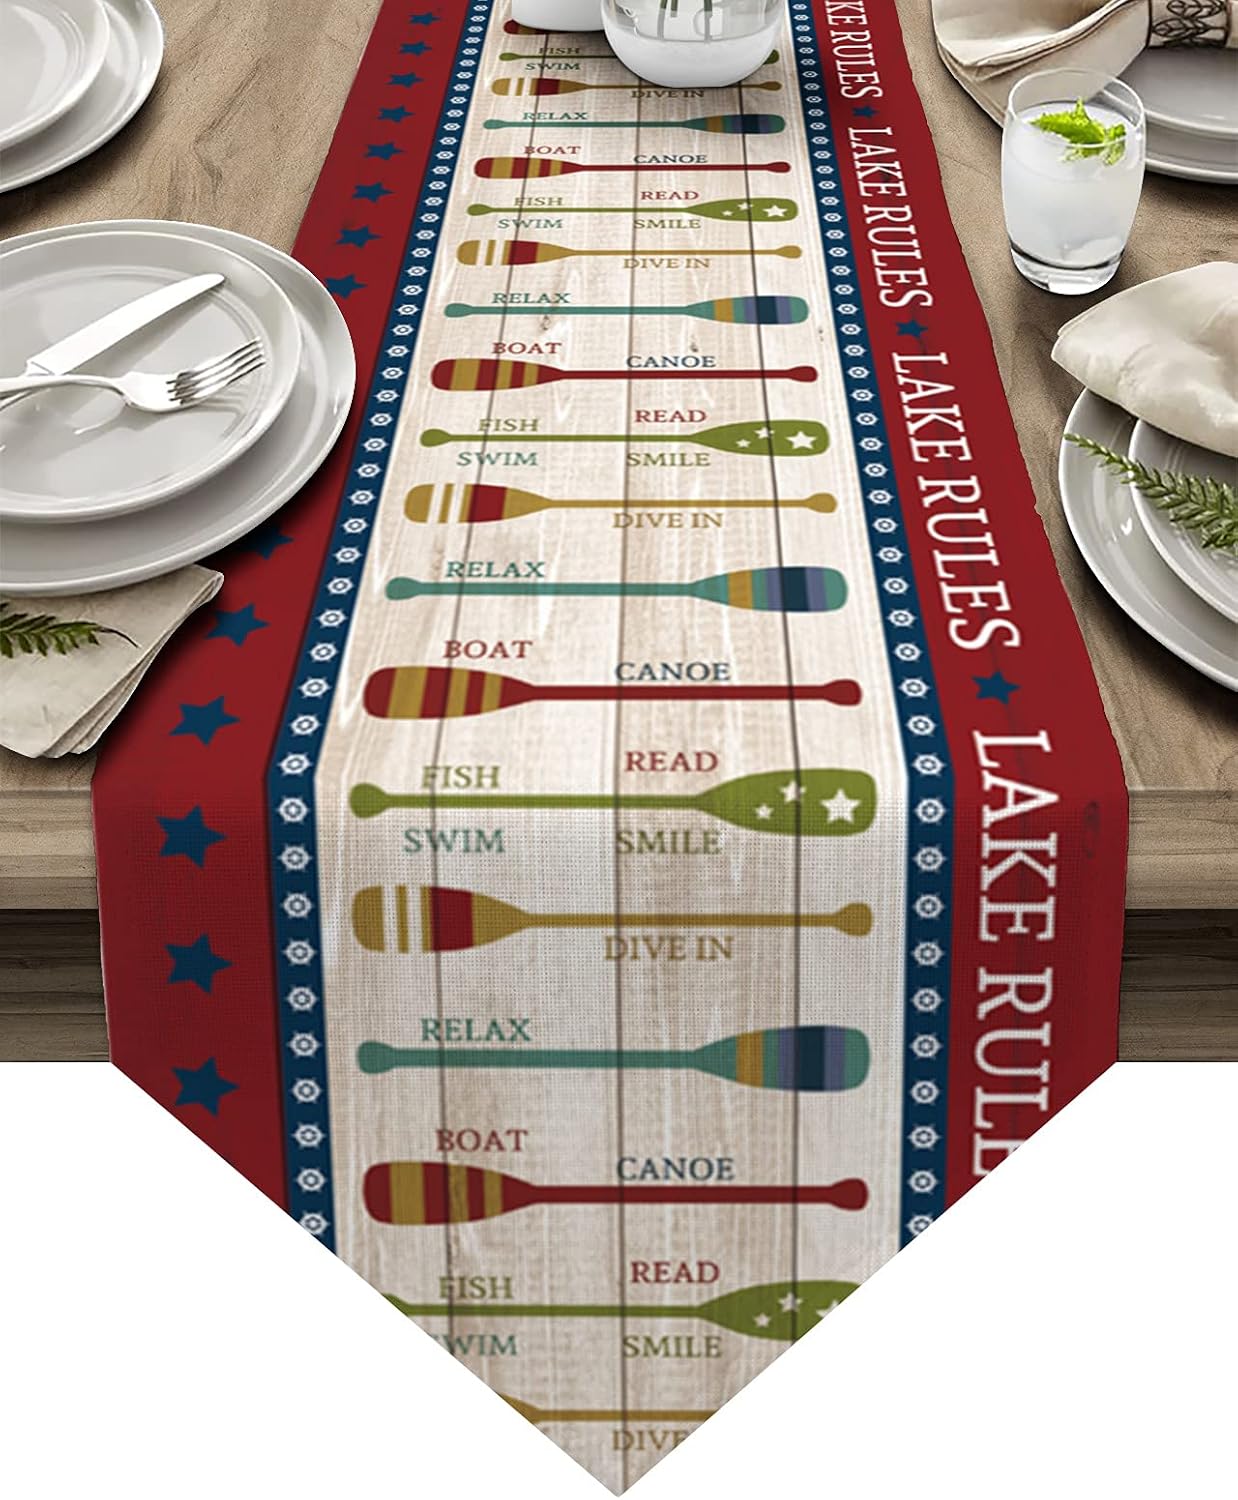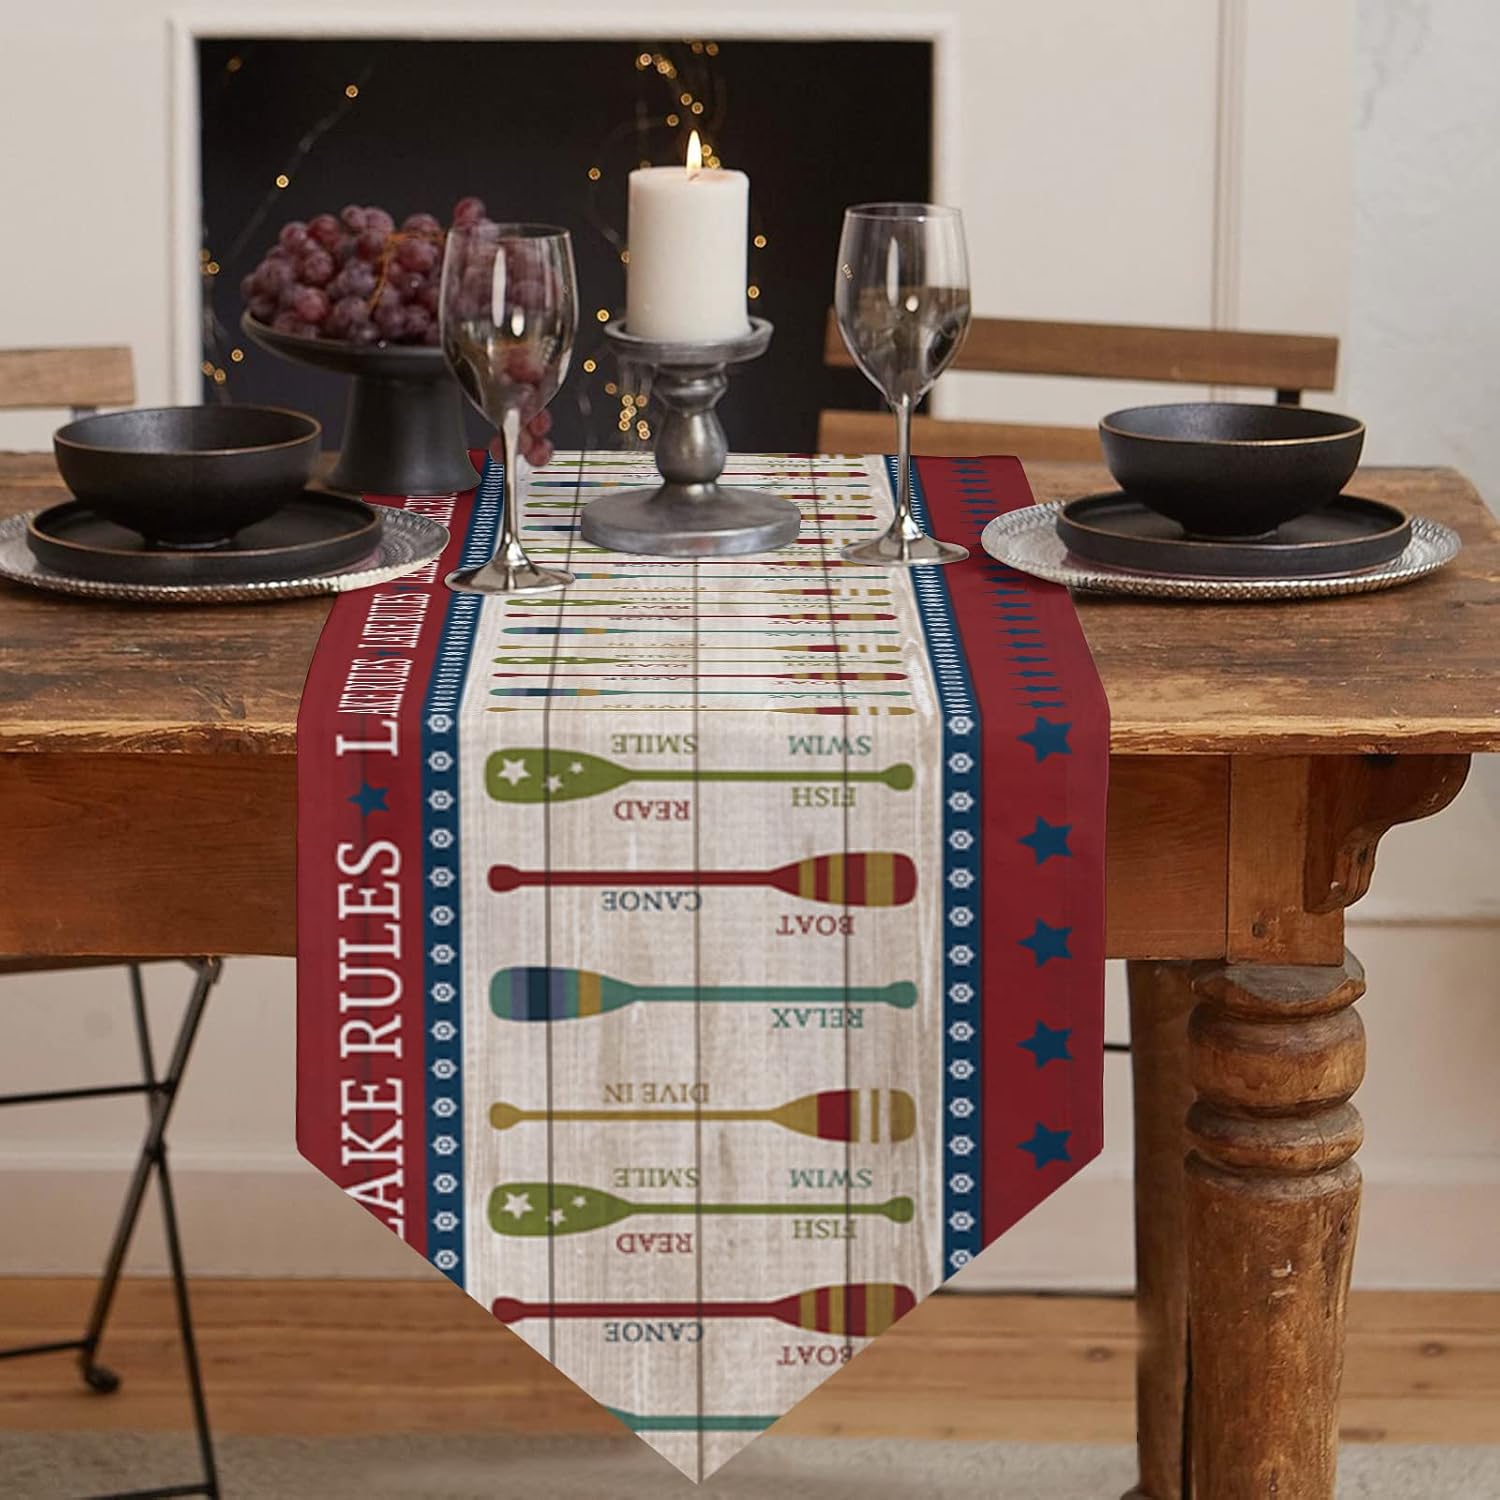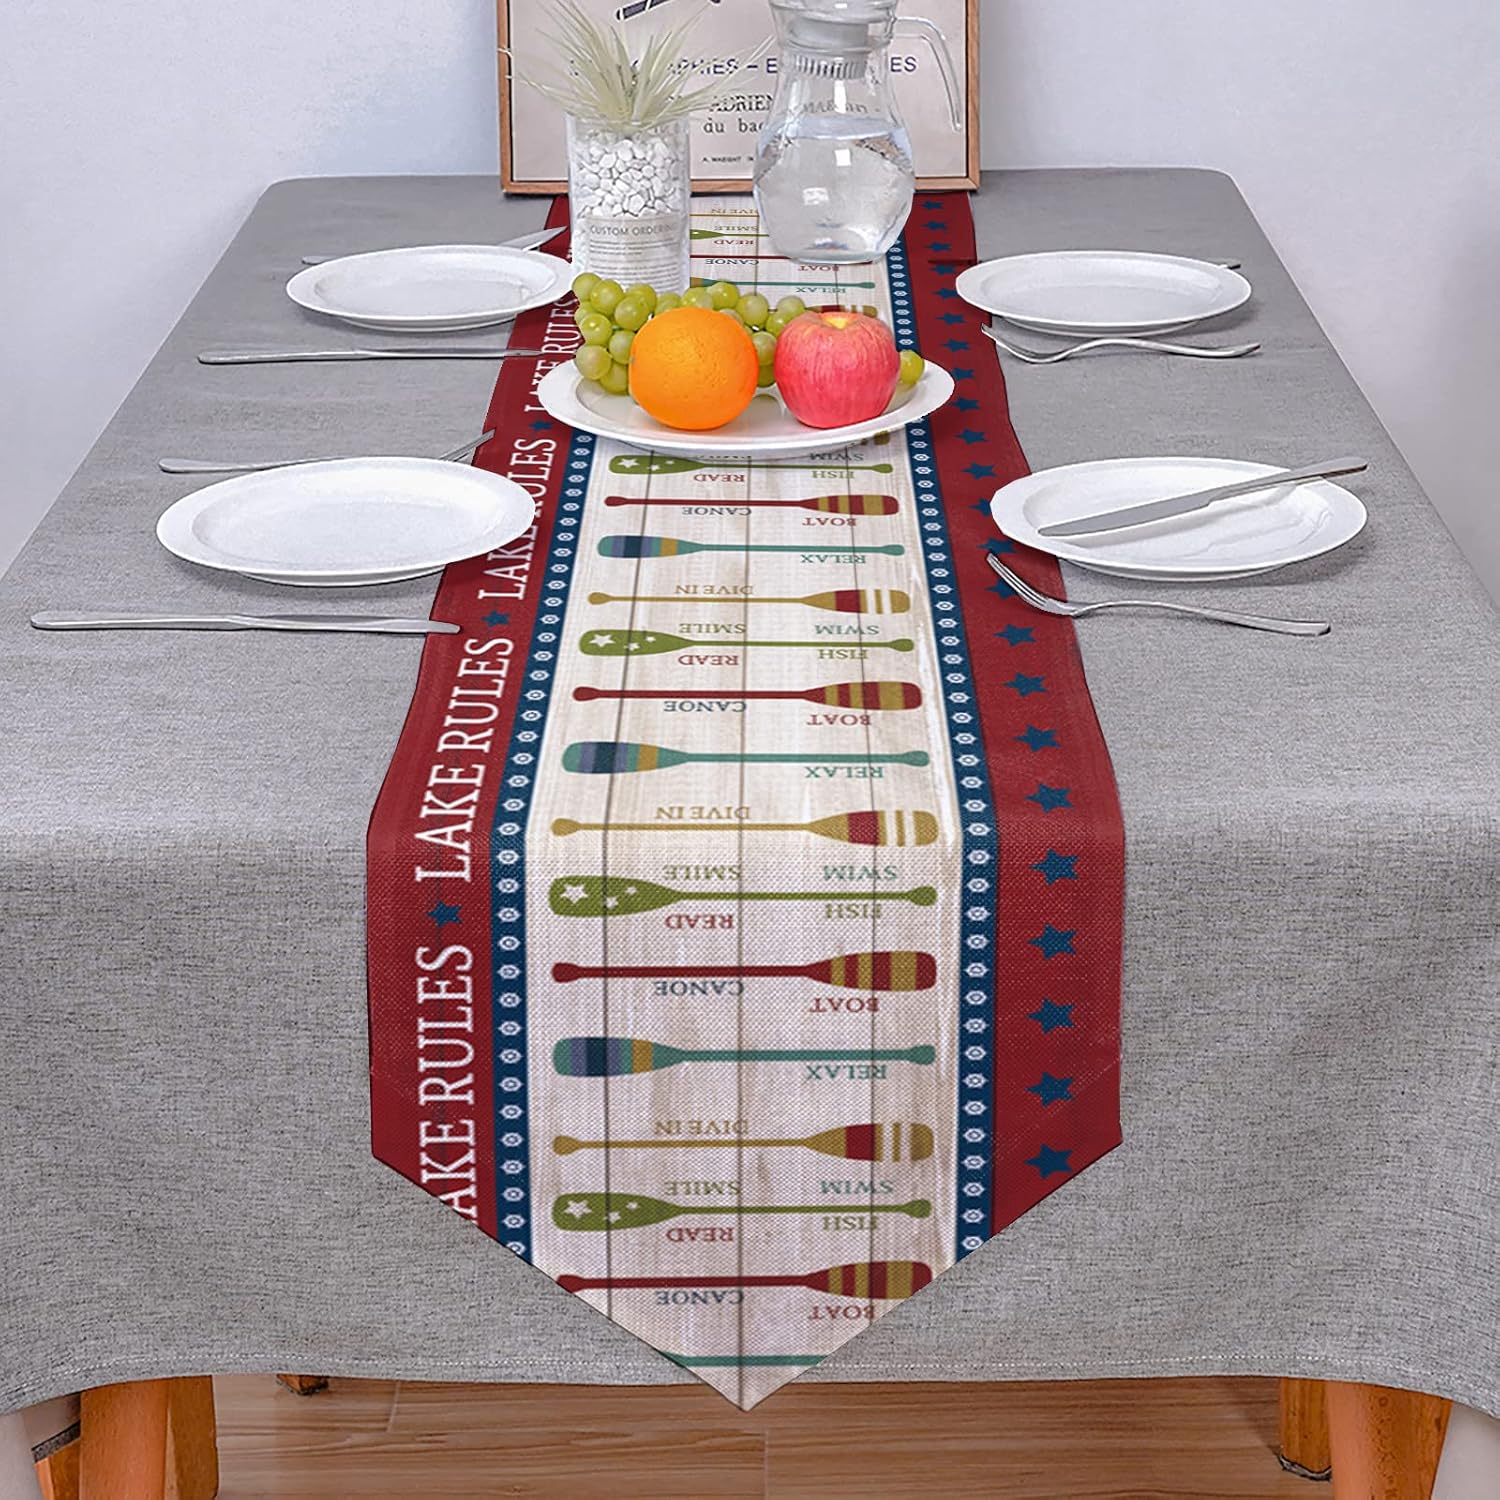
Smile Sunflower Table Runner 13x90 Inch Long,Dining Table Runner Dresser Scarves,Summer Lake Rules on Rustic Wood Grain Non-Slip Table Runners for Rectangle Tables,Party,Farmhouse Wedding Decorations
Category: Amazon Home
🌋Wide Uses: Table runner is indispensable in daily life,it is a perfect table decoration for your room,include entryway table,dinner table,kitchen table,TV stand,cabinet,coffee table,storage table,dressers etc.And also perfect for various outdoor occasions and holiday dinners,such as farmhouse,barn,wedding,theme party,picnic,BBQ,cafe,birthday,Mother's Day,Thanksgiving,Christmas,Halloween and so on.You will fall in love with our modern table runner,it can provide extra charm for table decor. 🌋Main Features: Modern classic design texture,quality durable polyester fabric,fine and strong workmanship,perfect suitable size,our table runner helps to create a pretty and relaxing space,let you enjoy every meal cheerful.Table runner adopt the quality and durable polyester fabric,eco-friendly,non slip,anti wear,anti stain,well protect your beloved dinner table.Simple and unique design patterns are perfectly matched with bright and vivid colors to add a stylish and exquisite style to any rectangle table setting,create a beautiful and tasteful dining environment.Easy to clean,just machine wash in cold water,gentle cycle. 🌋Detailed Size Chart: 13x70inch(33x178cm)13x90inch(33x229cm)14x72inch(36x183cm)16x72inch(41x183cm)18x72inch(46x183cm)13x108inch(33x274cm)13x120inch(33x304cm)13x36inch(33x91cm)13x72inch(33x183cm) 💕Warm Notice: Due to the different diaplays and light effects,the actual true color of the table runner may be slightly deviated.If you receive a table runner with wrinkles,don't worry,just lightly iron it,the wrinkles will disappear and leaving you with a flat table runner.If you have any questions about our table runner,please contact me at any time,we will do our best to provide you with satisfactory service.
Features: 🌋Well Made:Table runner is made of premium polyester fabric,fully stitched edge of the table runner and fine hemmed workmanship,soft touch,eco-friendly,non slip,anti stain,durable,help to protect the table from being scratched and scalded and keep the table tidy.Modern exquisite table runner with creative design idea,can make your dining table full of charm. | 🌋Standard Size:13"x90" long table runners dresser scarves perfect for rectangle table setting decor,can seat 4-8 people.Table runner can be used alone or with tablecloth placemats or napkins,brings amazing effect to your dining table,improve the quality of your life and create the warm exquisite living space. | 🌋Perfect Table Decoration:Greatly beautify the entryway table,dinner table,kitchen table,TV stand,cabinet,foyer,console,coffee table,office desk,storage table,dressers while still show off a pretty table surface.Put some plants or other decortation on table runners to easily give your table a new look and update the home style. | 🌋Various Occasions Decoration:Suitable for daily dinners,brunches,farmhouse,barn,wedding,theme party,banquet,family gatherings,picnic,BBQ,buffet,hotel,birthday,Mother's Day,Thanksgiving,Christmas,Halloween,holiday dinners etc,add a unique fresh-looking to your table decor,create the pleasant relaxed mood of the meal,make people impressed. | 🌋Easy Care:Machine wash in cold water,gentle cycle,do not bleach,tumble dry low and light iron if needed.After repeated washing,not easy to fade and deform,durable and reusable.Table runner can be folded for storage.